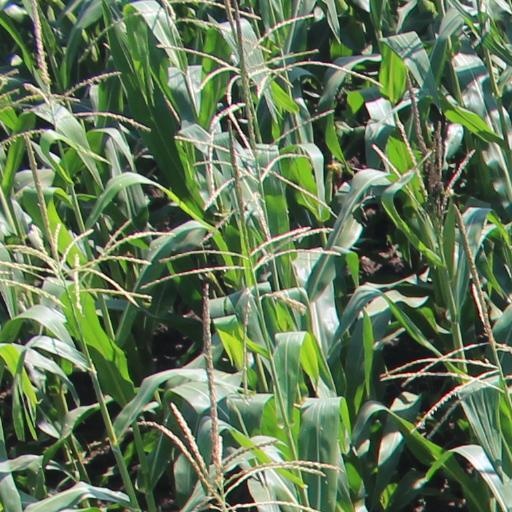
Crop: maize; corn